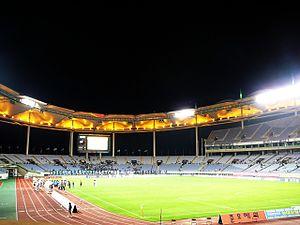
Le stade Munhak d'Incheon, en anglais Incheon Munhak Stadium ou Munhak Stadium, est un stade de football situé à Incheon en Corée du Sud. Ce stade fait partie du complexe sportif Munhak, et le stade de baseball Munhak le jouxte.